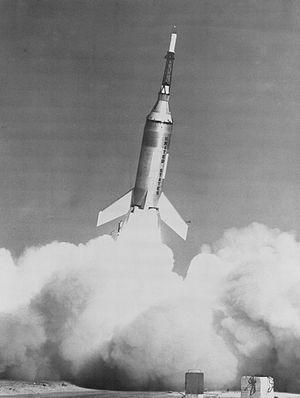
Little Joe 2 est une mission « semi-habitée » du programme Mercury.